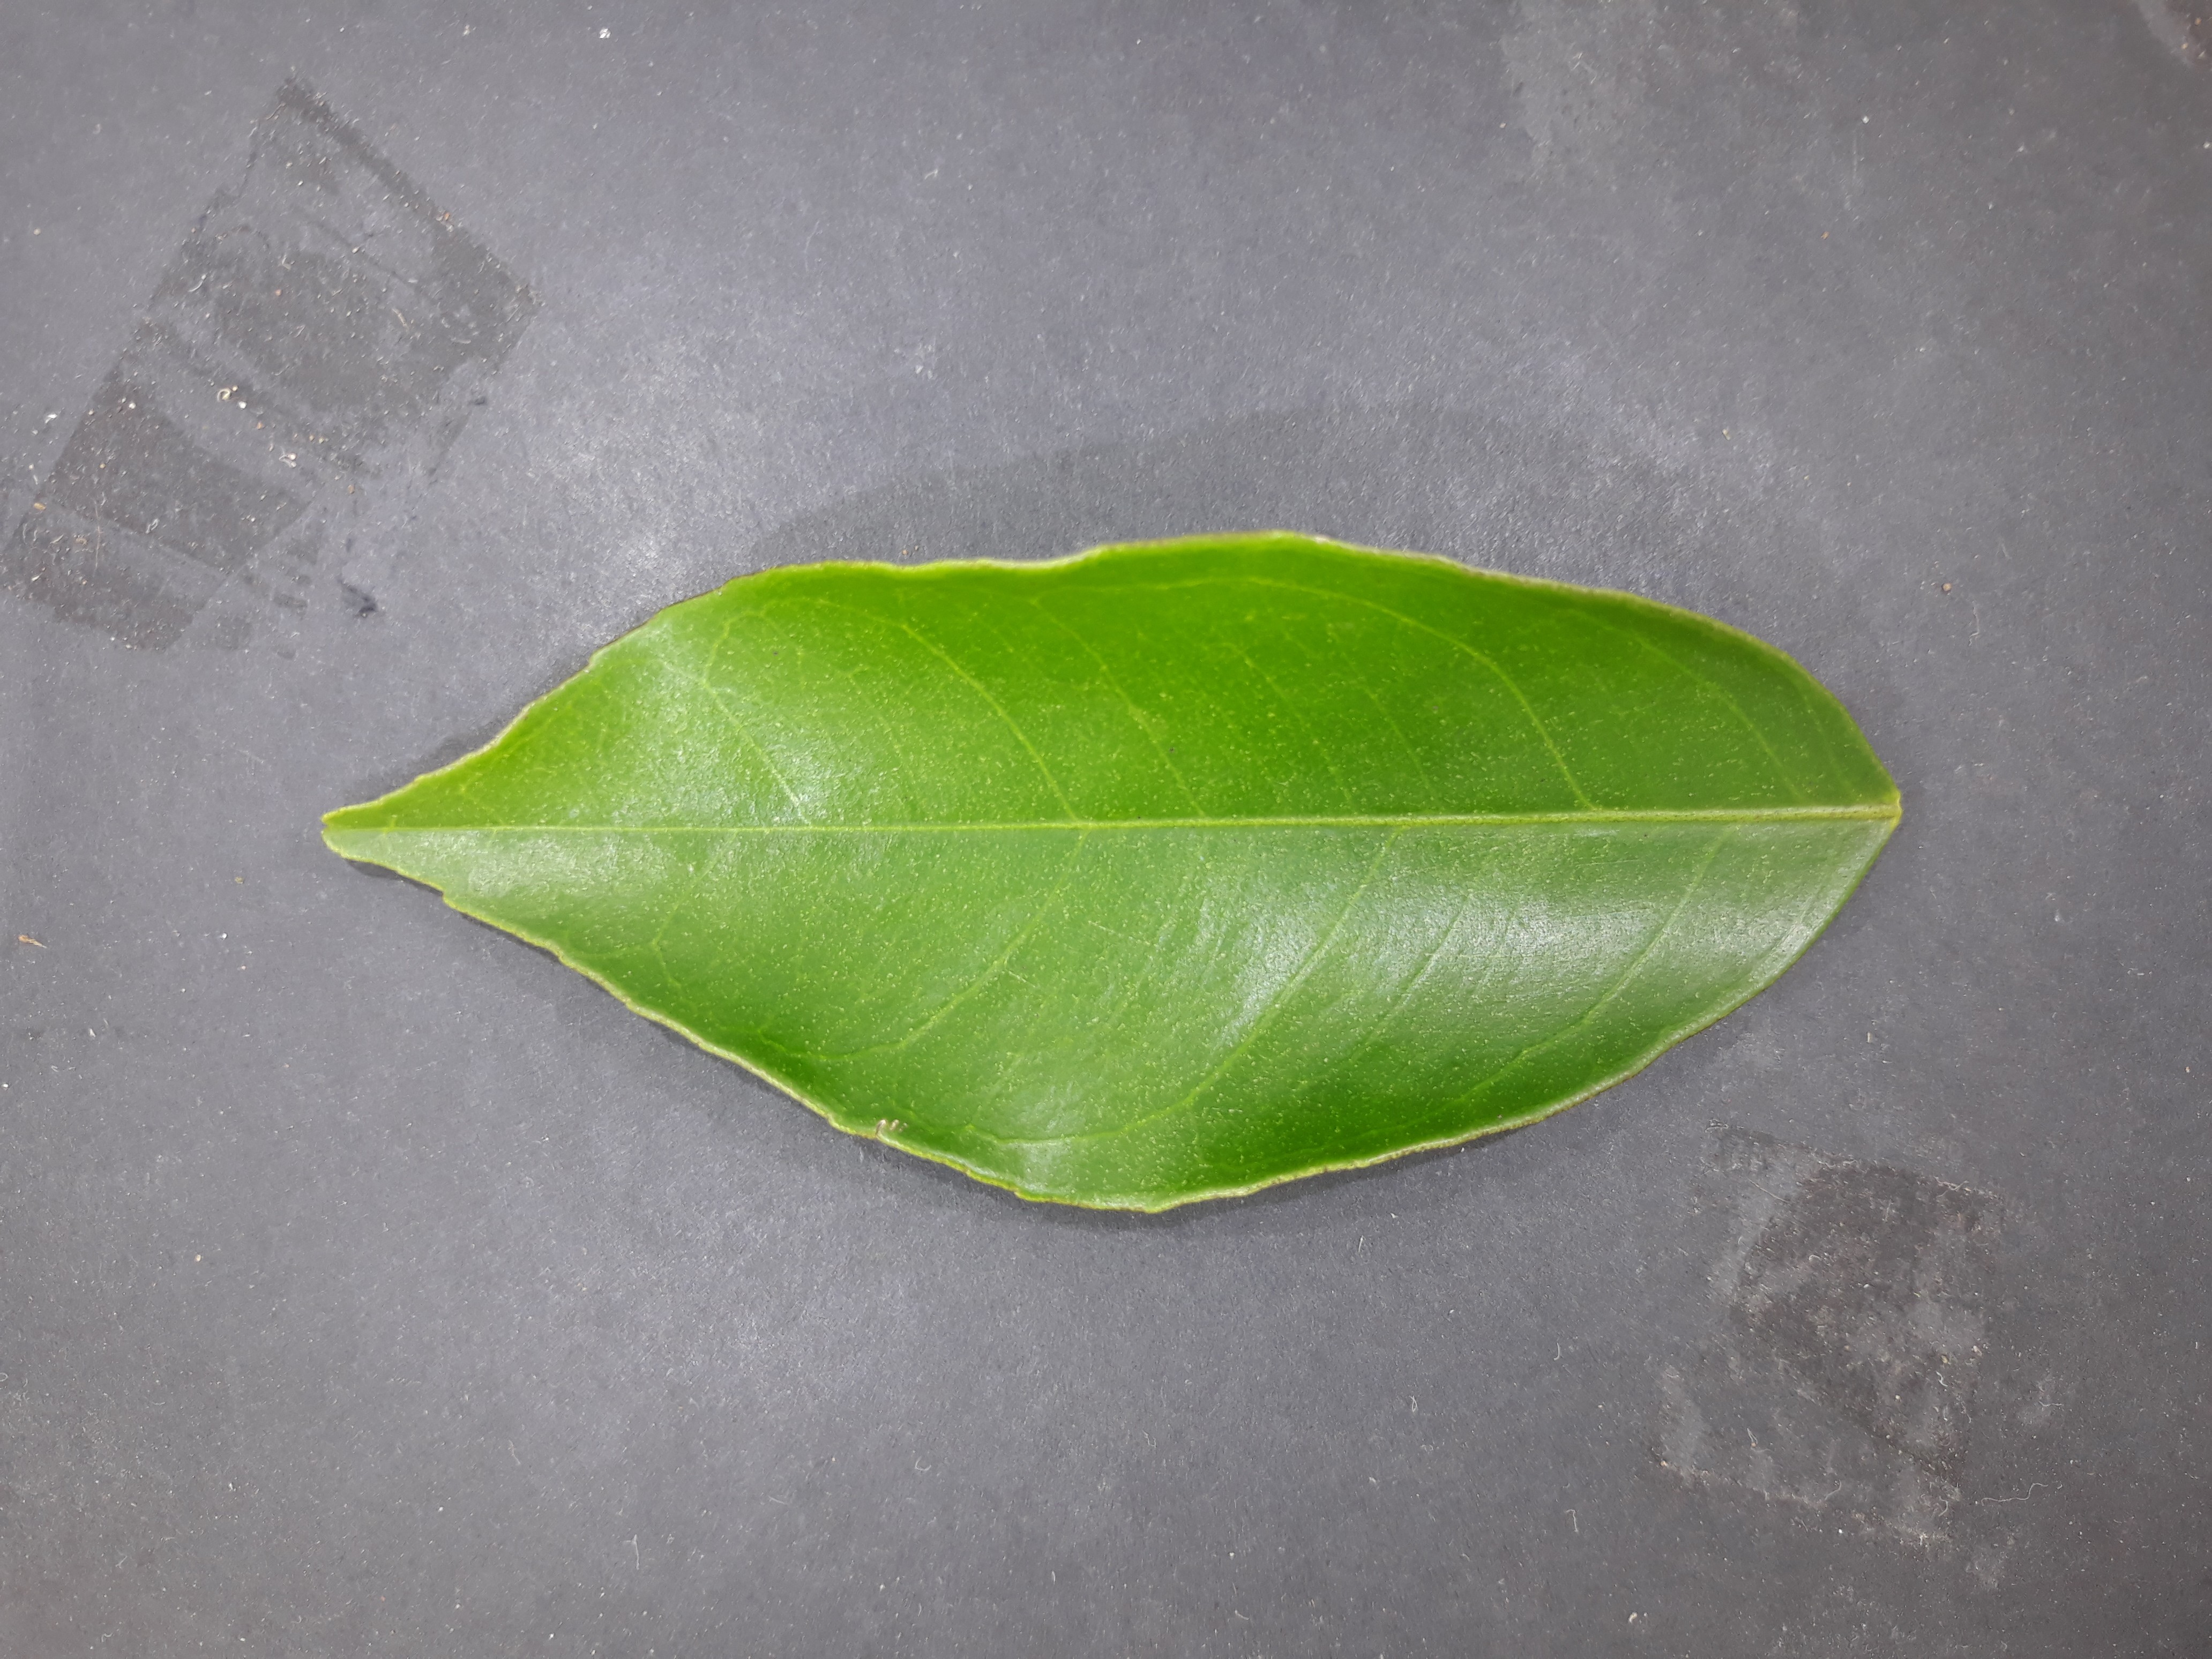
Label: Healthy